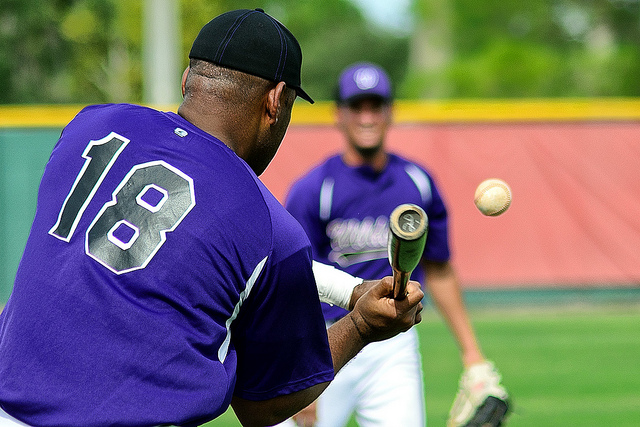
hình ảnh sau lưng người đàn ông đang chơi bóng chày